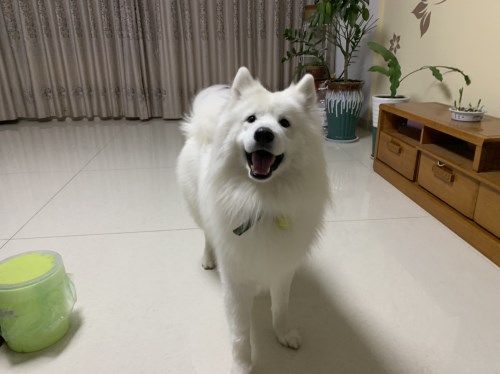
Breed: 2192-n000088-Samoyed